Battle of Meiktila and Mandalay

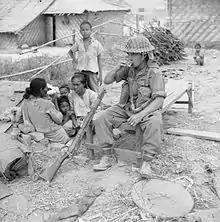
A Burmese family living in a dug-out share tea with a British soldier in Meiktila, 10 March 1945.

The first attacks by the Japanese 18th Division (commanded by Lieutenant General Eitaro Naka) from the north and west failed, with heavy losses. From 12 March onwards, they attacked the airfields east of the town, through which the defenders were supplied by aircraft. 9th Indian Infantry Brigade (from Indian 5th Division) were flown into the airfields from 15 March to reinforce the defenders of Meiktila. The landings were made under fire, but only two aircraft were destroyed, with 22 casualties. The Japanese fought their way steadily closer to the airfields and from 18 March, Cowan suspended air landings (although casualties could still be evacuated in light aircraft from a separate, smaller, landing strip) and supplies were dropped by parachute to his division.